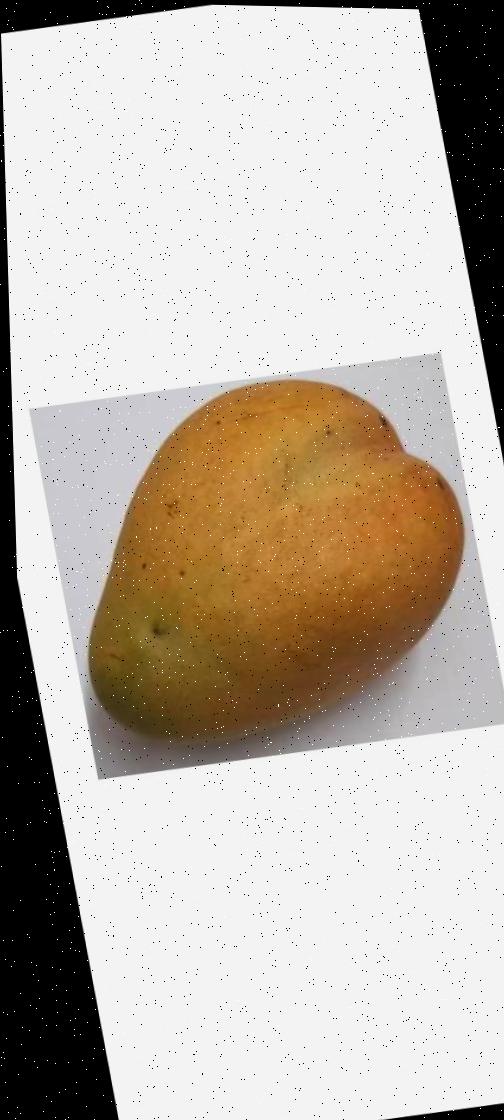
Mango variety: Bari-11